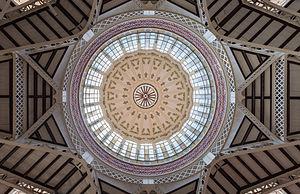
Intérieur de la coupole du Marché central de Valence, en Espagne. C'est un bâtiment centenaire de style moderniste. Le marché dispose de quatre cents étals et emploie environ 1500 personnes. C'est le plus grand en Europe dédié aux produits frais. This is a photo of a monument indexed in the Spanish heritage register of Bienes de Interés Cultural under the reference RI-51-0008309. Bosanski: Unutrašnji pogled kupole Središnje pijace (Mercado Central), modernističke zgrade stare 100 godina u Valenciji, Španija. U zgradi se nalazi oko 400 prodavnica u kojima je zaposleno oko 1.500 ljudi. Čeština: Pohled zezdola na prosklený dóm tržnice Mercado Central, sto let staré modernistické budovy ve španělské Valencii. V
Le marché central de la ville de Valence, en Espagne, est un édifice conçu en 1914 par les architectes barcelonais Alexandre Soler i March et Francesc Guàrdia i Vial, tous deux formés à l'Escola Tècnica Superior d'Arquitectura de Barcelona et collaborateurs de Lluís Domènech i Montaner, qui est caractérisé par un style propre dans les lignes du Art Nouveau valencienne.